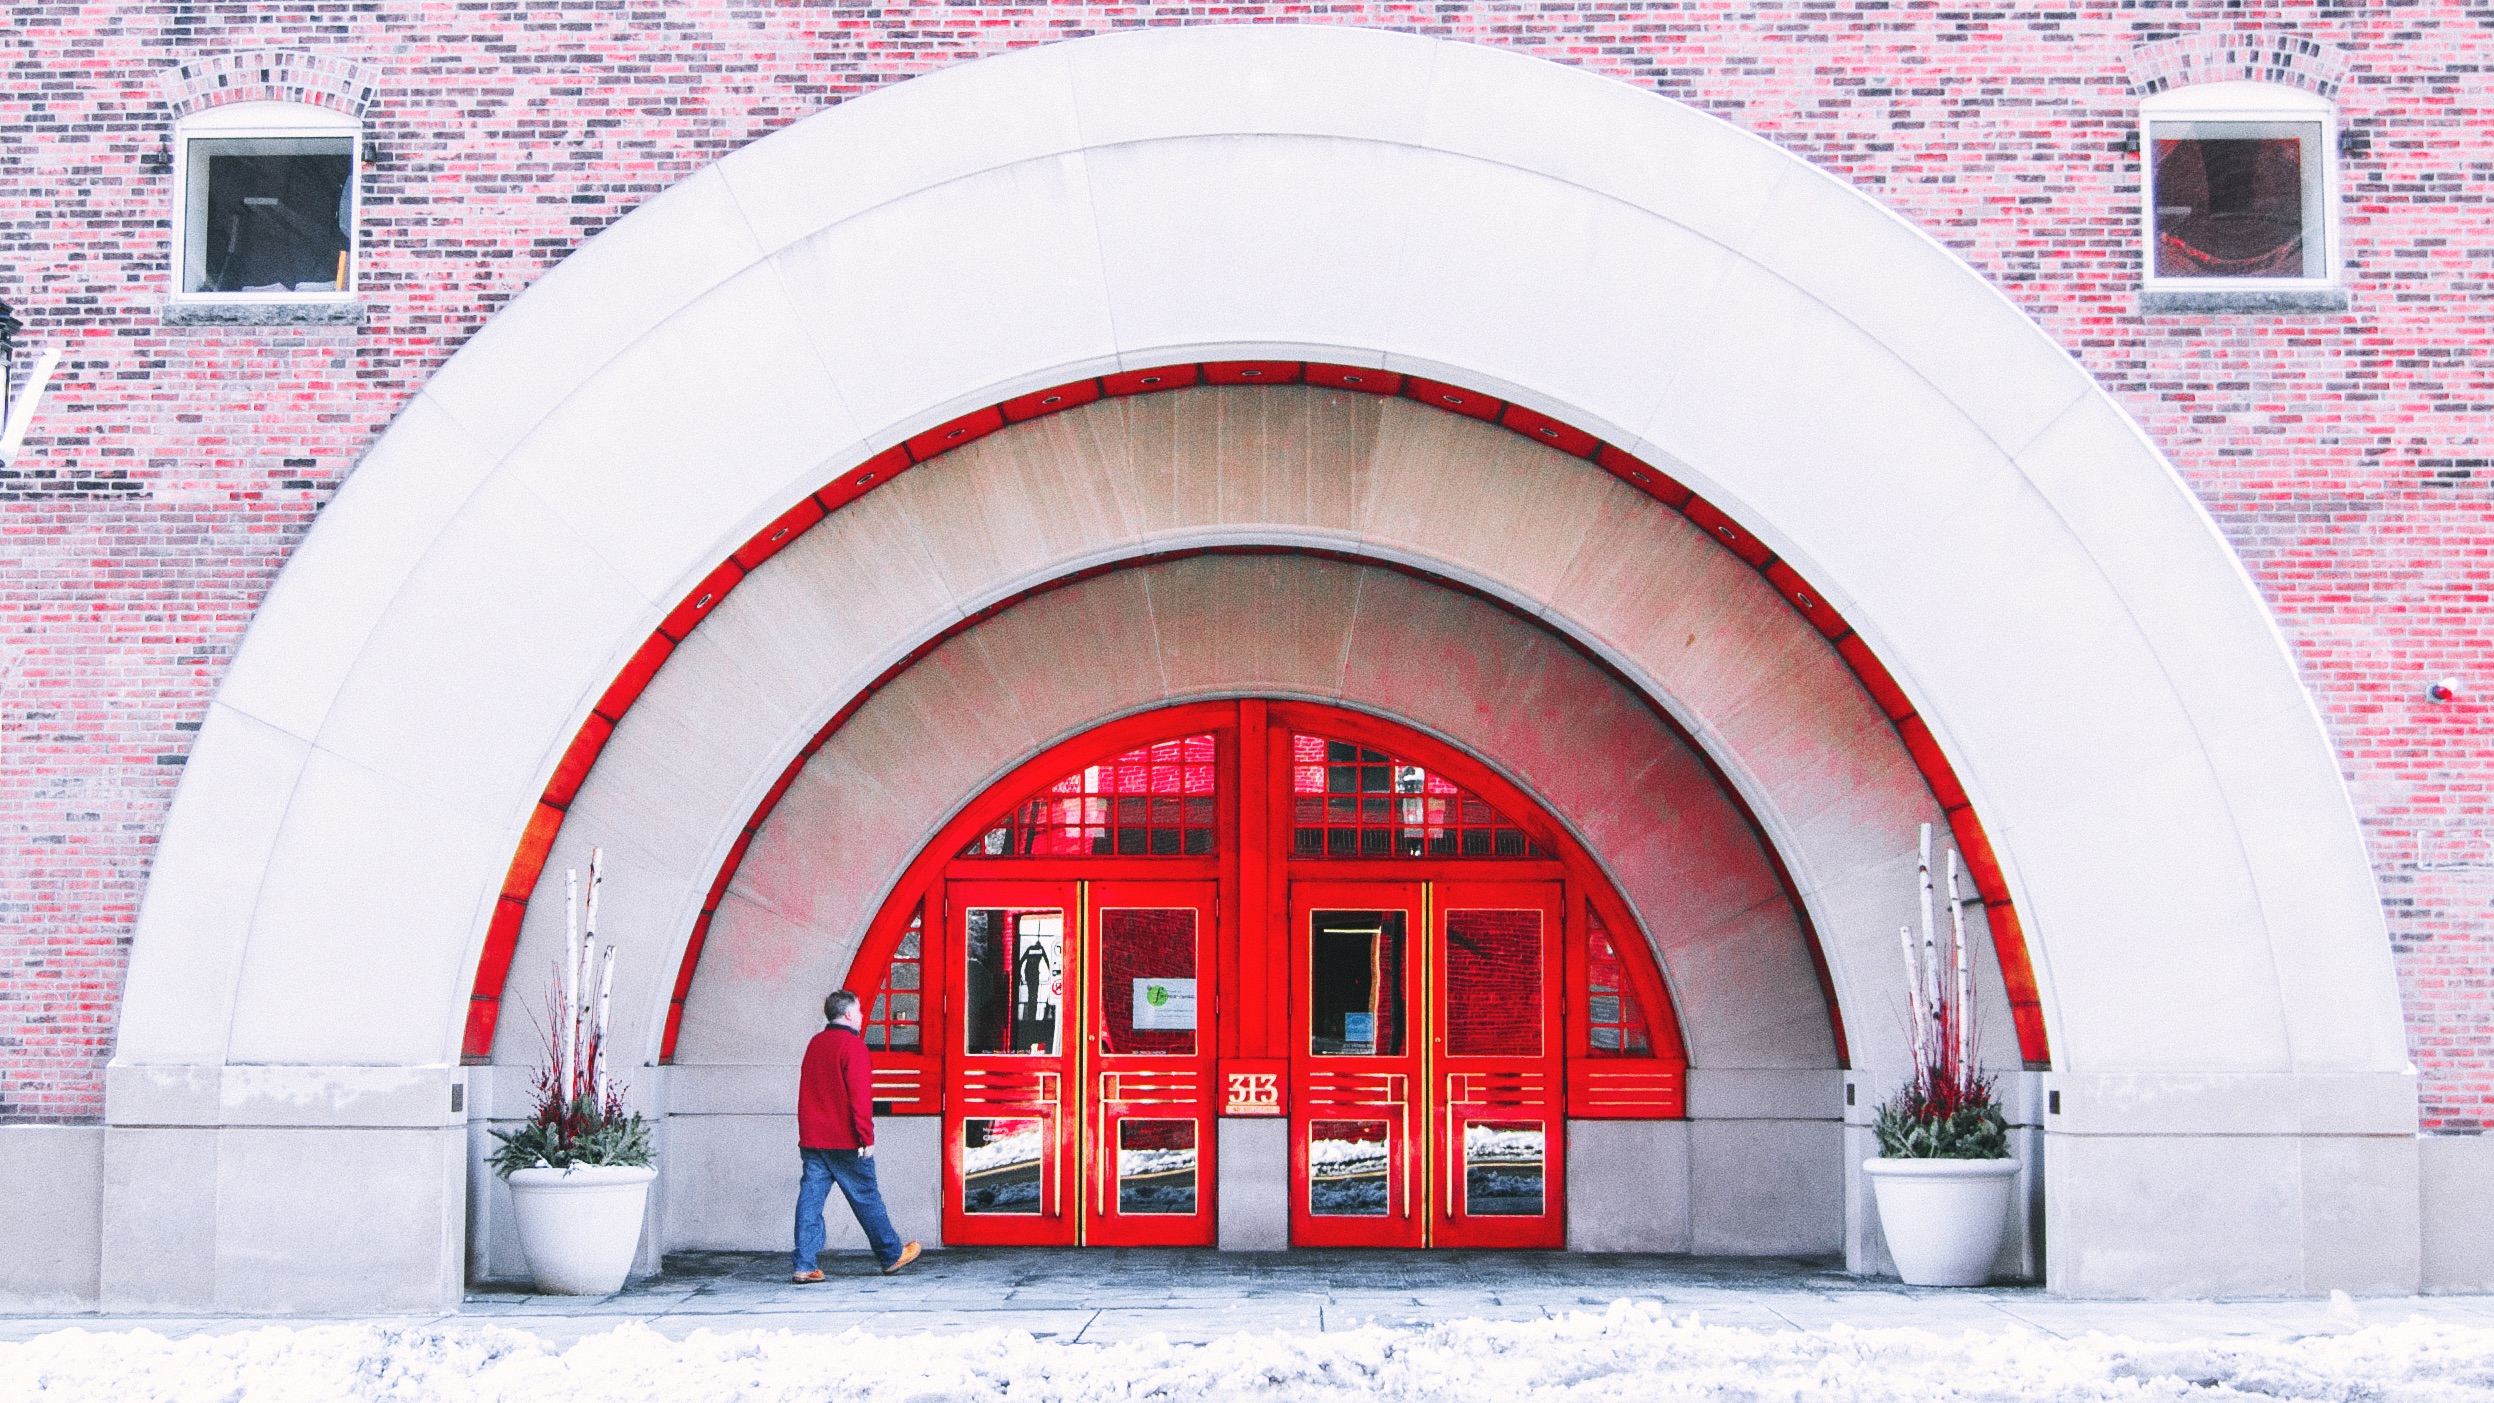
architecture, building, arch, red, color, facade